Guntur railway division

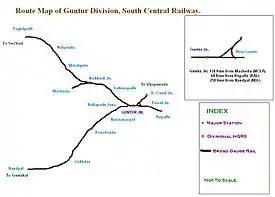
Jurisdictional route map of Guntur Railway Division

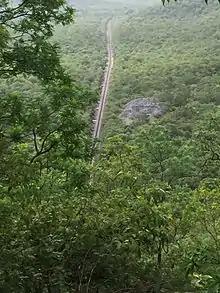
Railway track between Nandyal and Giddalur as viewed from Nallamala Ghat Road

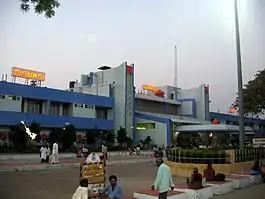
Guntur Junction railway station in 2007

The list includes the stations under the jurisdiction of Guntur railway division and classified based on their respective category.